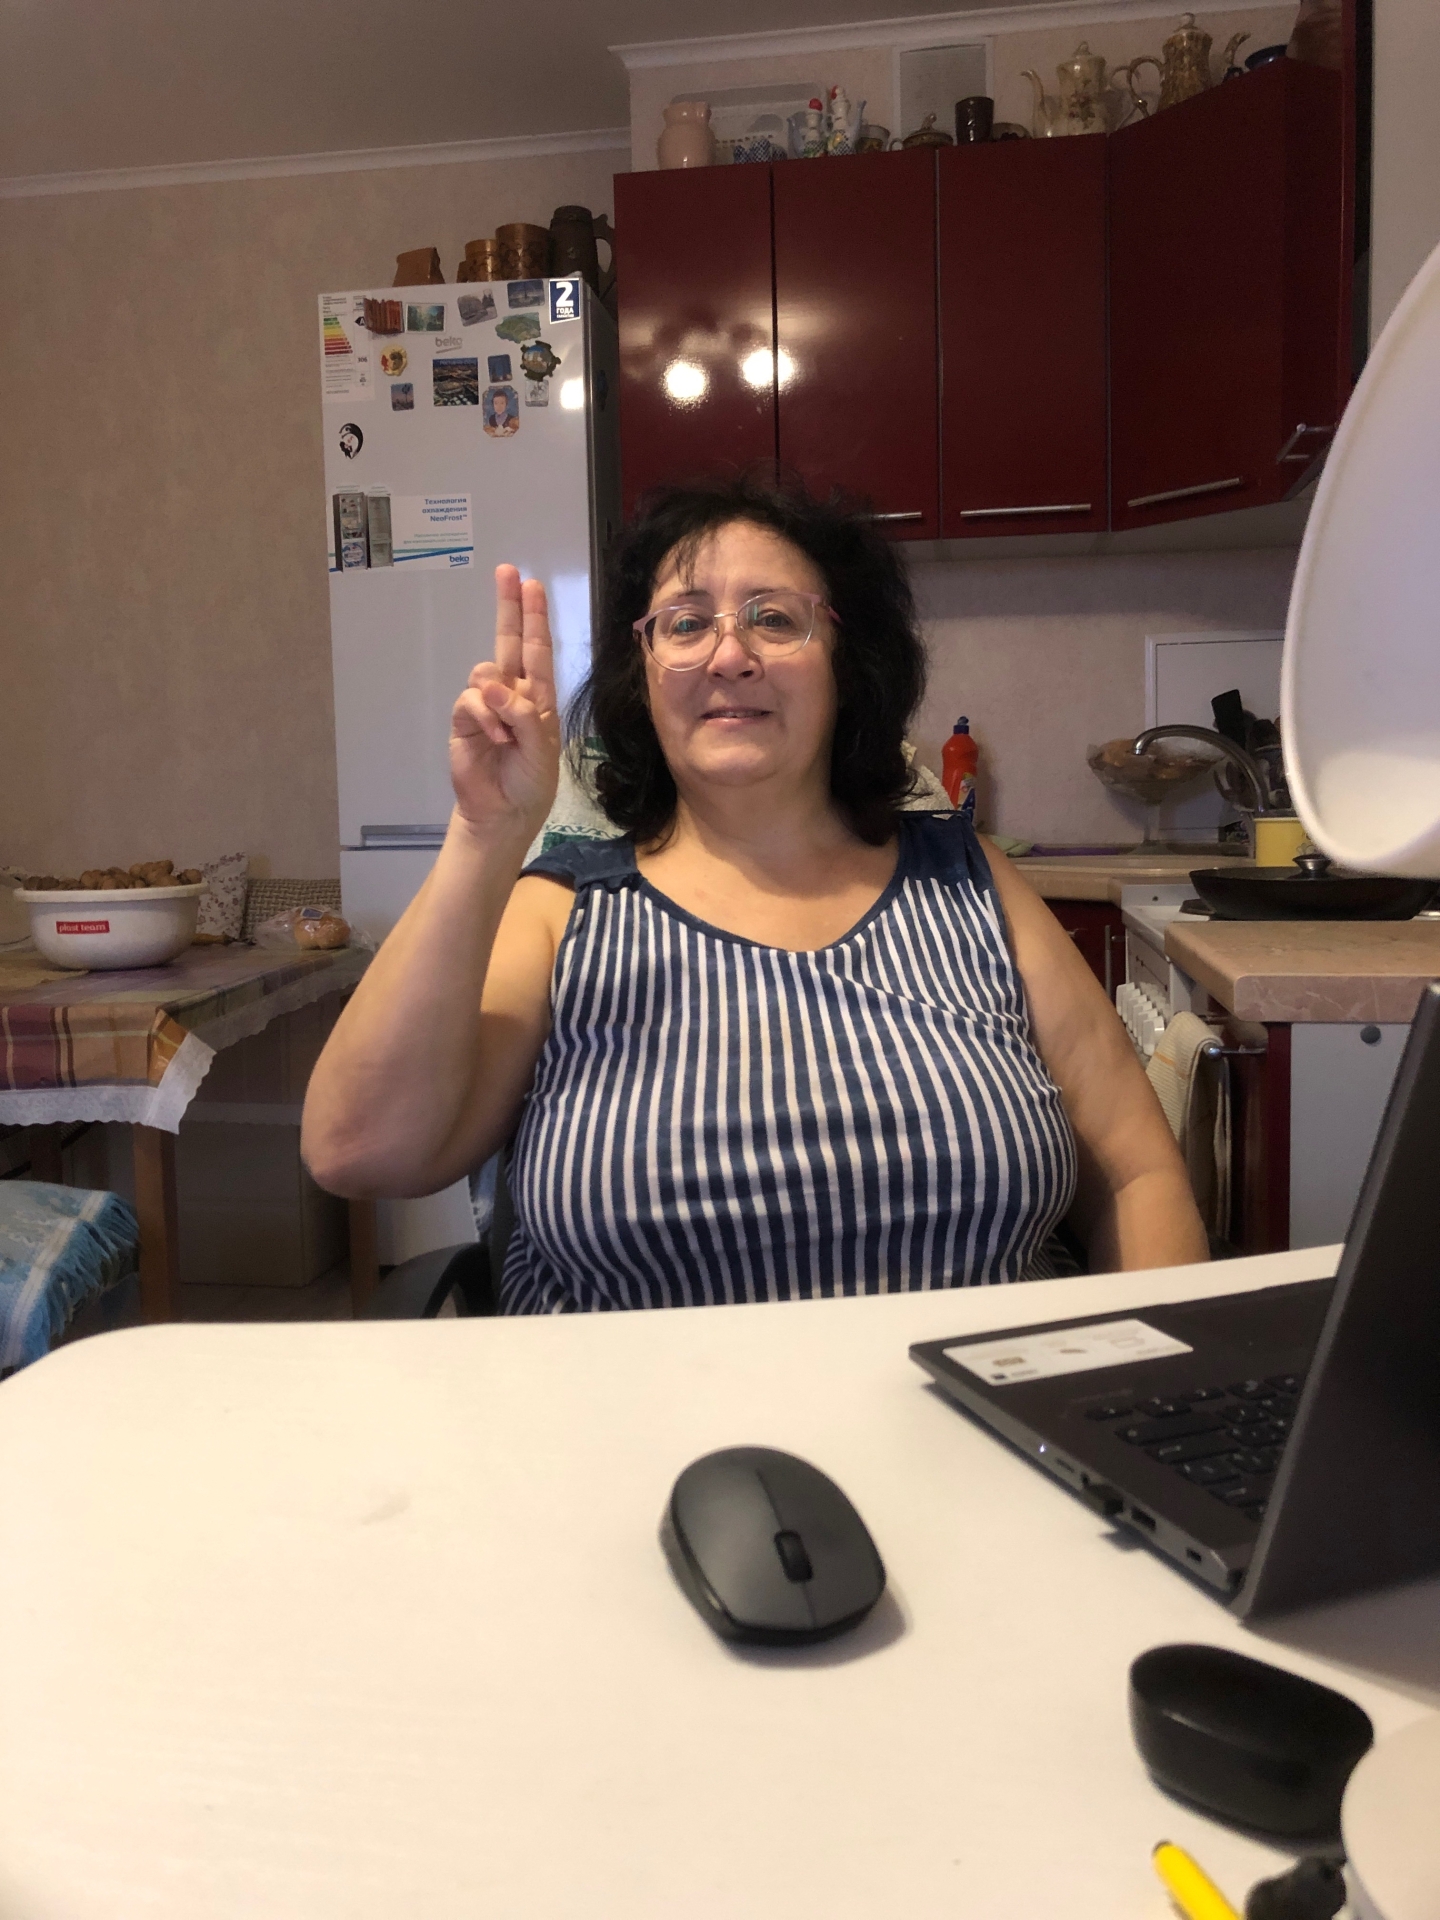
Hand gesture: two_up